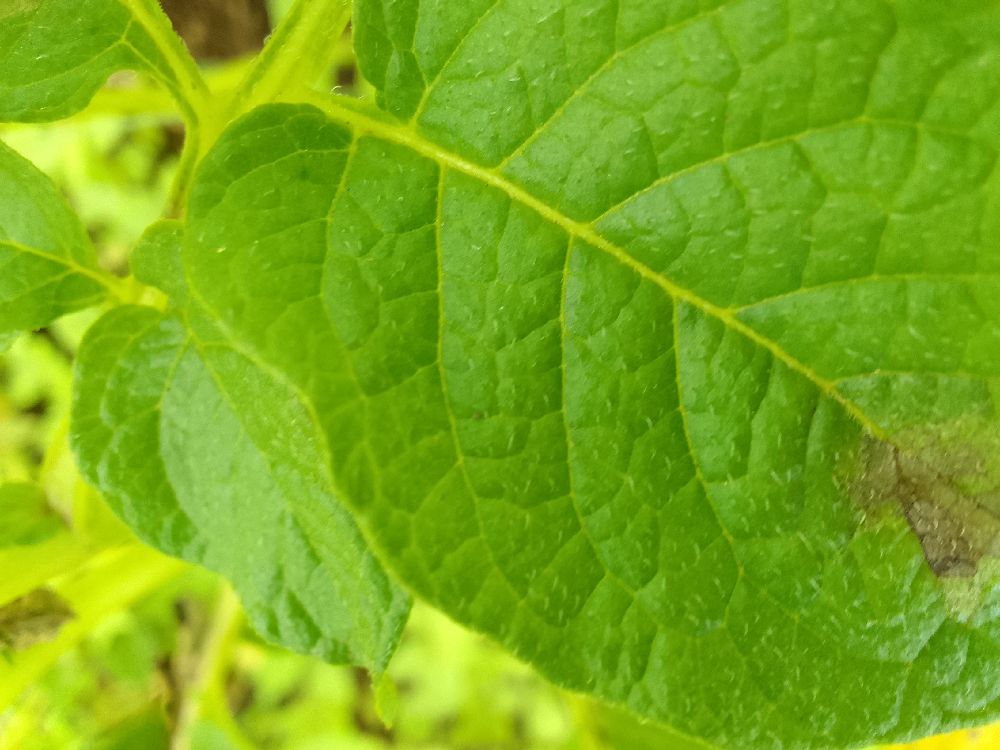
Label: Late blight